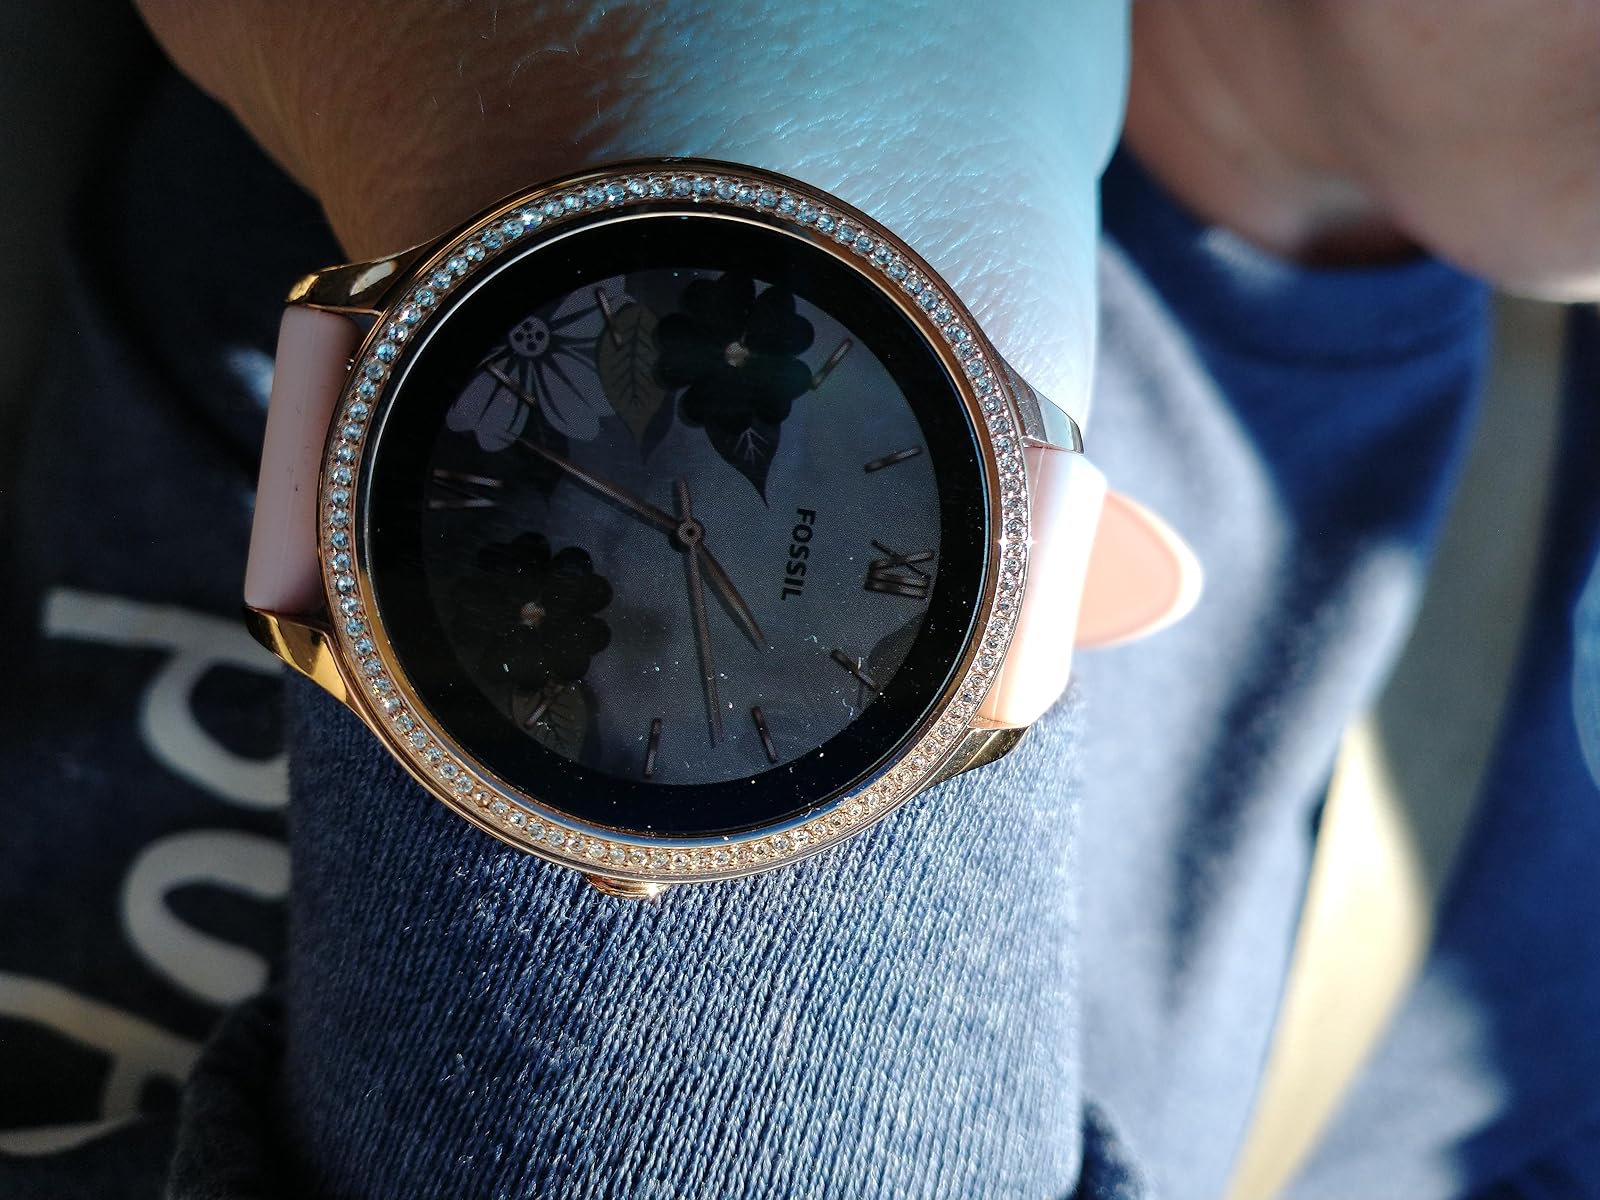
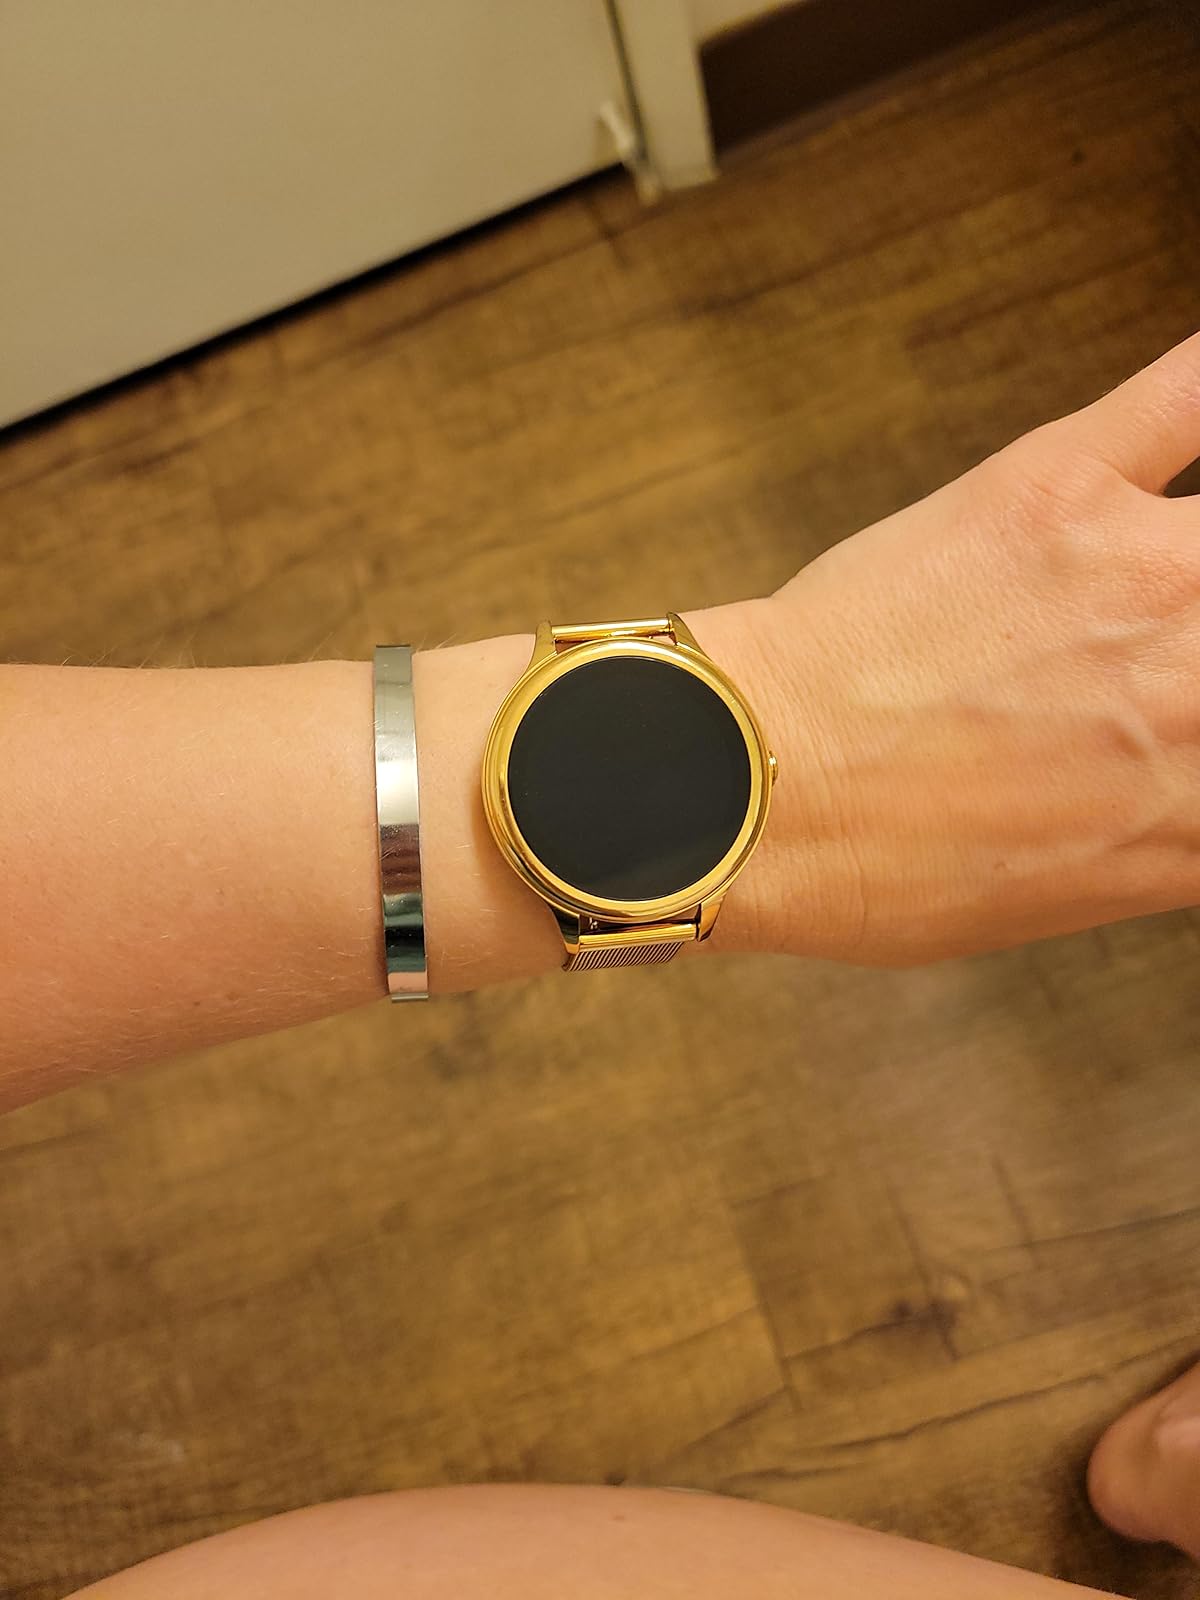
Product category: smartwatch
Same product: no